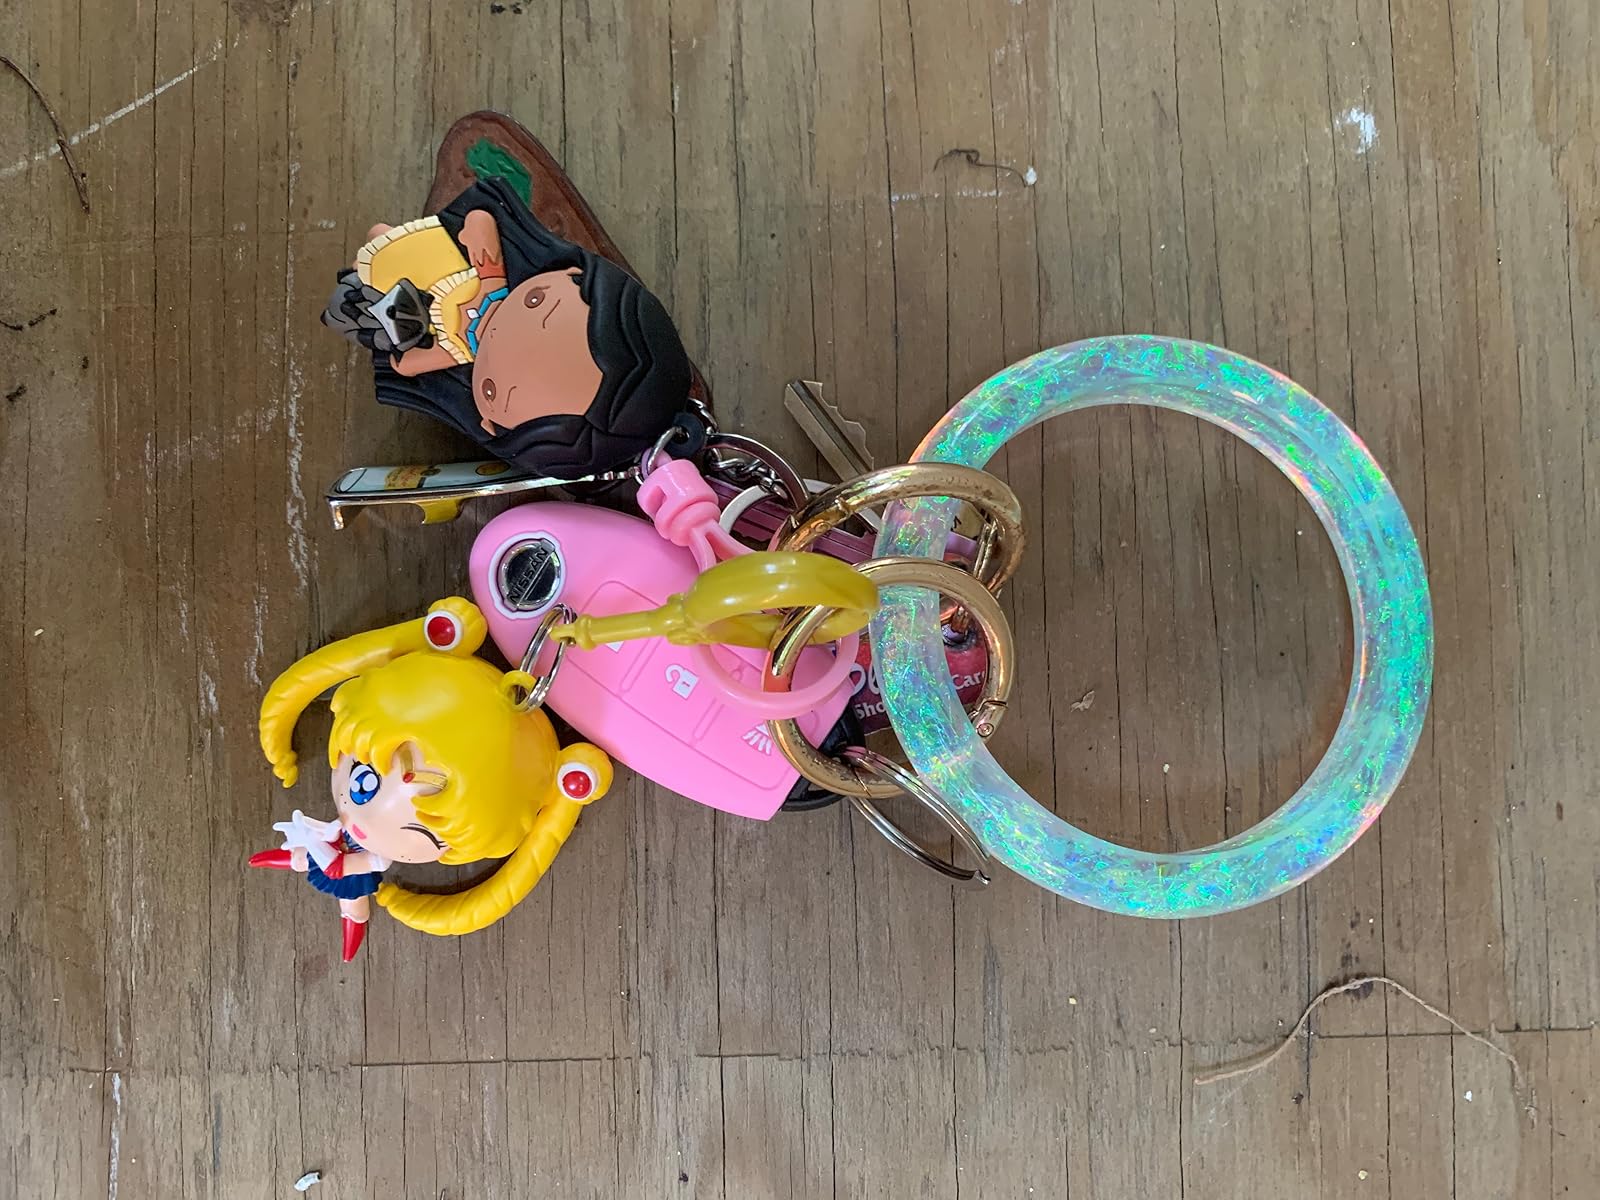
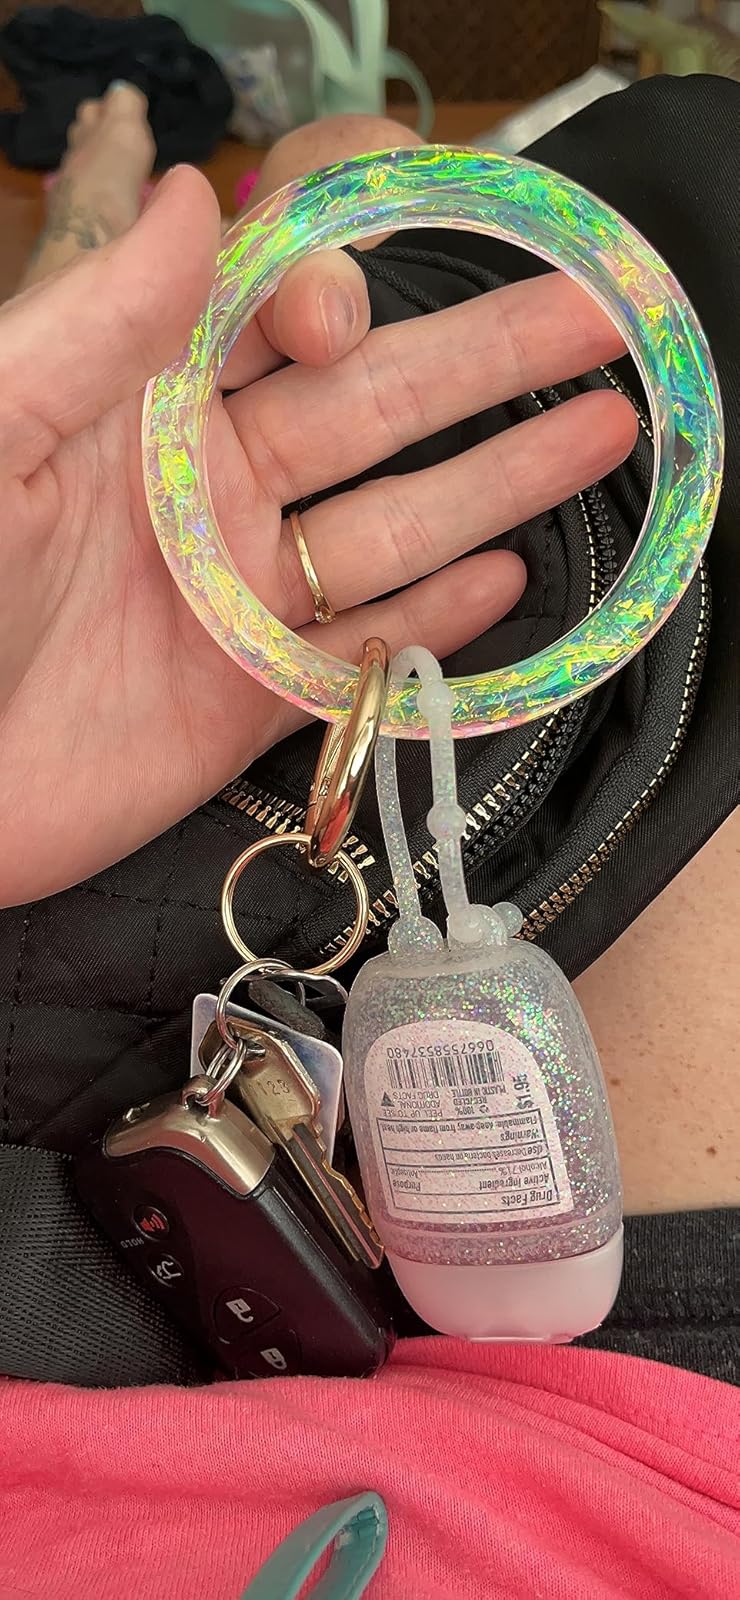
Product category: accessories_keychain
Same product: yes